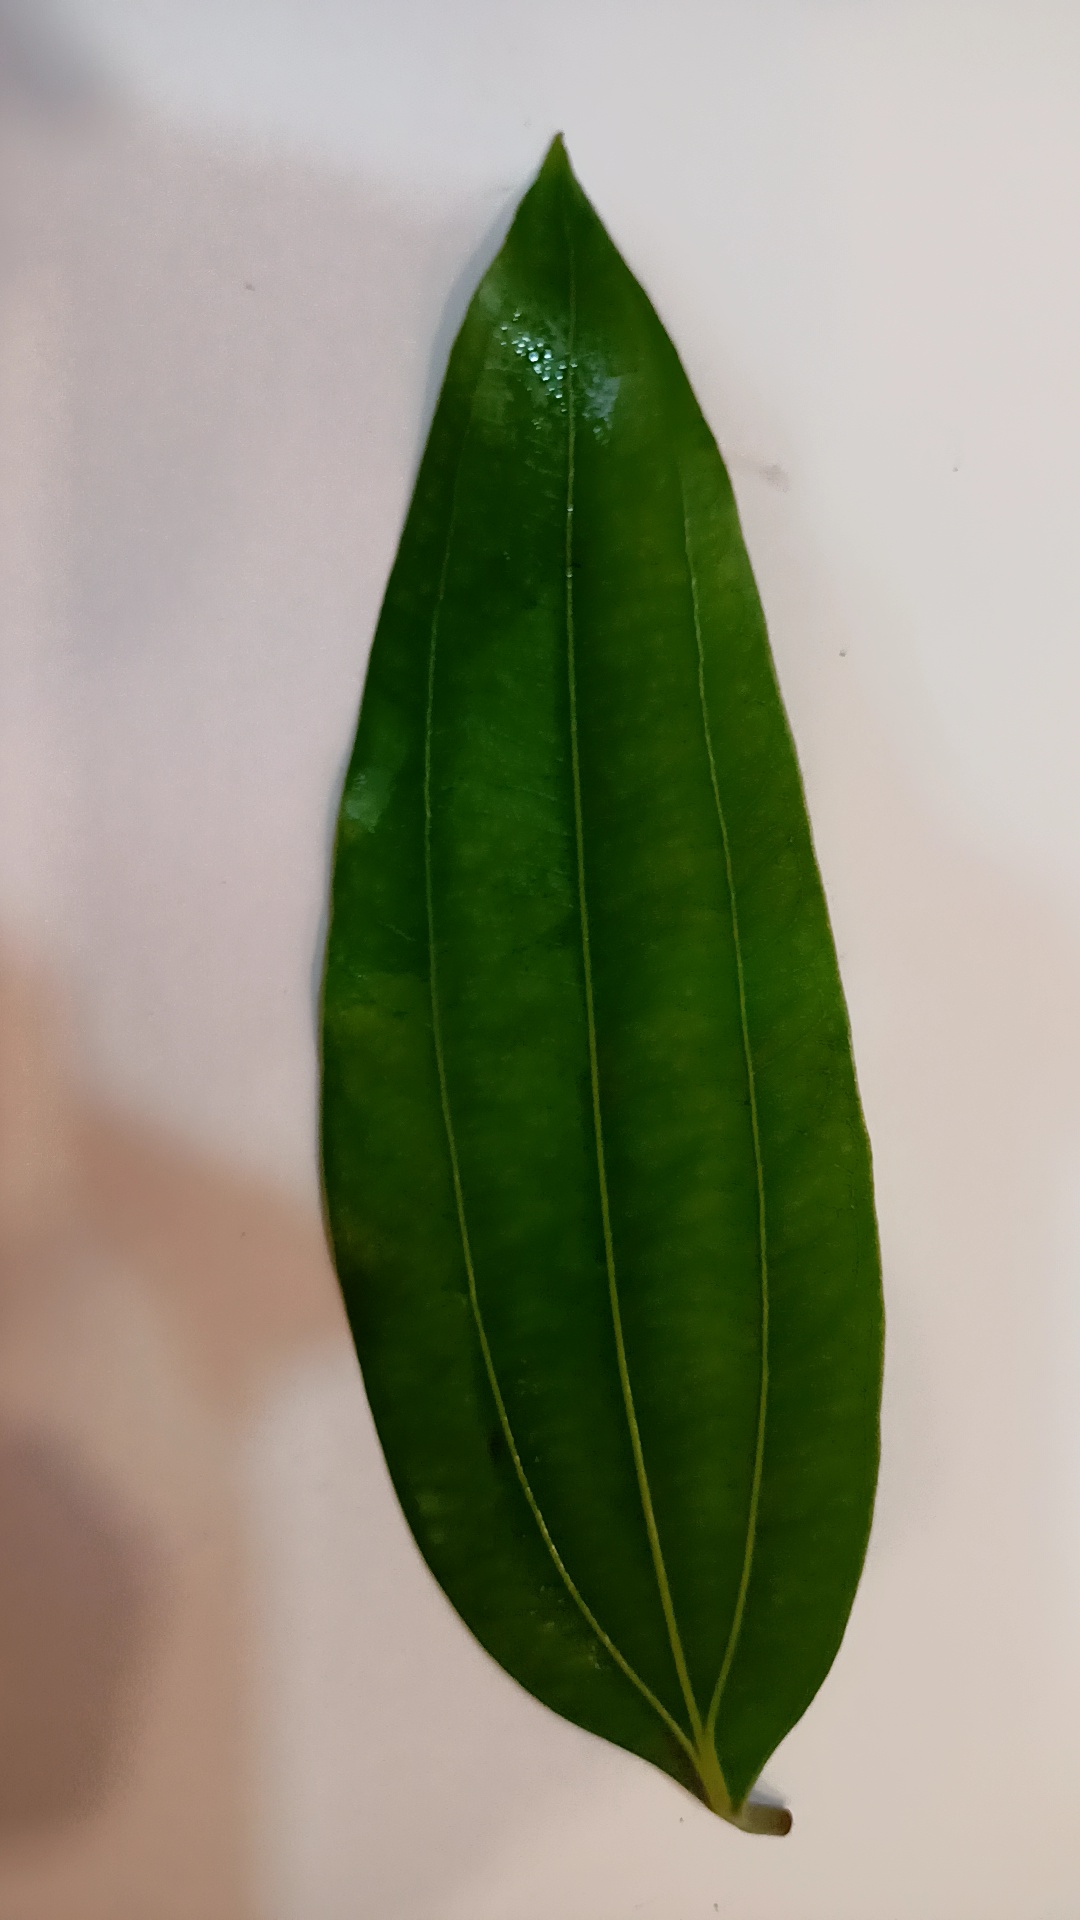
Label: Healthy